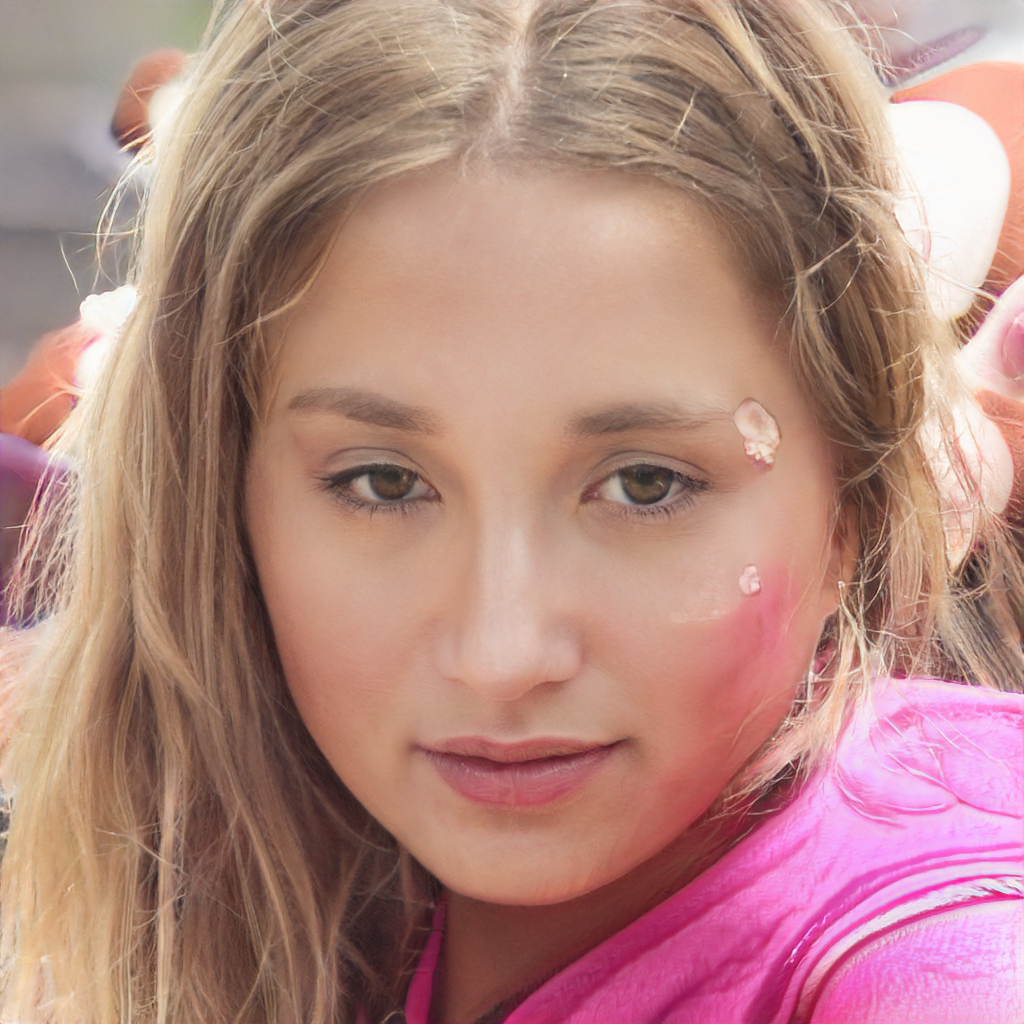
Label: Colored